IFK Göteborg

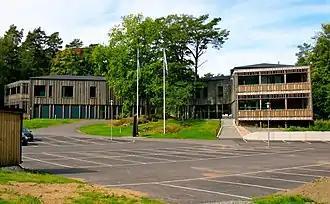
Overview of Kamratgården.

Between 1946 and 1964, IFK's clubhouse was Lilla Sjödala, located in Pixbo, Mölnlycke, just outside Gothenburg. The house was mostly used by the club's orienteering and athletics departments. On 1 October 1961, a new complex, Kamratgården, was officially opened near Delsjön. A number of additions were made over the years, and by 2004 the floor area of Kamratgården had grown to , a nearby indoor hall and two full-size grass pitches. The buildings were demolished in February 2011, and a new modern facility was opened on 18 March 2012, housing an administrative and sports area on two floors and .